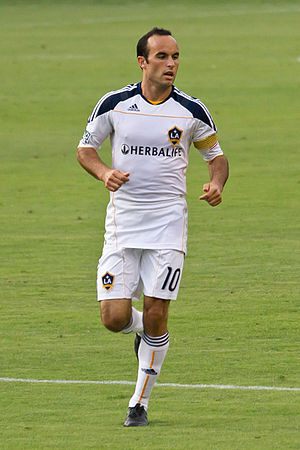
Landon Donovan
Landon Timothy Donovan er en amerikansk fodboldspiller, der senest spillede hos Liga MX-klubben Club León. Han har tidligere spillet for blandt andet Bayer Leverkusen og LA Galaxy. Under sin tid i LA Galaxy var han desuden udlejet en kort periode til Leverkusens rivaler, Bayern München samt Premier League-klubben Everton F.C..